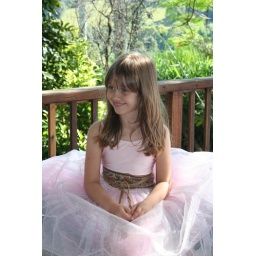
Pretty girl in ballerina dress